C shell

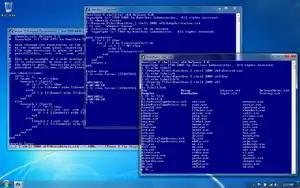
64-bit Hamilton C shell on a Windows 7 desktop

The C shell was extremely successful in introducing a large number of innovations including the history mechanism, aliases, tilde notation, interactive filename completion, an expression grammar built into the shell, and more, that have since been copied by other Unix shells. But in contrast to sh, which has spawned a large number of independently developed clones, including ksh and bash, only two csh clones are known. (Since tcsh was based on the csh code originally written by Bill Joy, it is not considered a clone.)